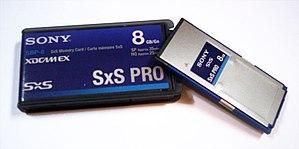
Une carte SxS est un support à mémoire flash PCI Express, conforme au standard ExpressCard, lancée en 2009.